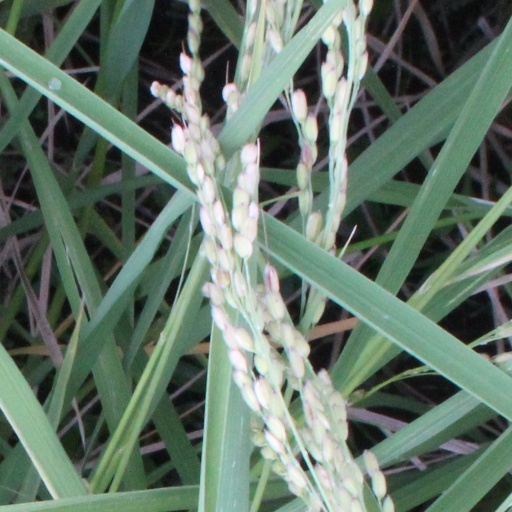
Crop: rice